Swaminatha Swamy Temple

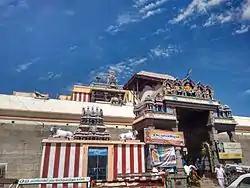

The temple priests perform the "puja" (rituals) during festivals and on a daily basis. Like other Shiva temples of Tamil Nadu, the priests belong to the Shaiva community, a Brahmin sub-caste. The temple rituals are performed six times a day; Ushathkalam at 5:30 a.m., Kalasanthi at 8:00 a.m., Uchikalam at 10:00 a.m., Sayarakshai at 5:00 p.m., Irandamkalam at 7:00 p.m. and Ardha Jamam at 8:00 p.m. Each ritual comprises four steps: "abhisheka" (sacred bath), "alangaram" (decoration), "naivethanam" (food offering) and "deepa aradanai" (waving of lamps) for Swaminathaswamy. The worship is held amidst music with "nagaswaram" (pipe instrument) and "tavil" (percussion instrument), religious instructions in the Vedas (sacred texts) read by priests and prostration by worshippers in front of the temple mast. There are monthly rituals like "amavasai" (new moon day), "kiruthigai", "pournami" (full moon day) and "sathurthi". The major festival of the temple, "Vaikasi Visagam", is celebrated during the Tamil month of Vaikasi (May -June). As per Hindu legend, the celestial deity Indra worshipped Subramanyaswamy on the day of "visagam" star and gained strength to defeat the demon Arikesa. Like other Murugan temples, the worship practises include tonsuring in the temple, ablution of the deity with sandal, panchamirtham (a mixture of five ingredients) and milk are performed by devotees. Carrying milk pots (called "palkudam") and Kavadi are other common forms of worship. A few years ago, a popular event called Subramanya Sahasranama, meaning doing archana with 1008 forms of Murugan was celebrated every month. Like in Palani Murugan temple, "Vibhuti Abhishekam", the ablution of the central deity with ash is performed. The central deity with adorned with diamond Vel every Thursday. The "kumbabhisekam" of the temple was performed on 9 September 2015.